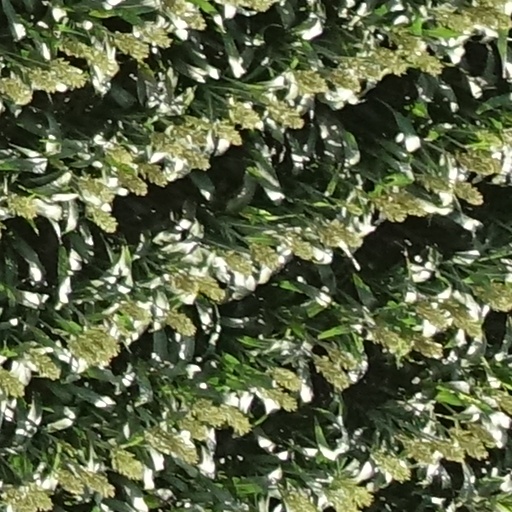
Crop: sorghum